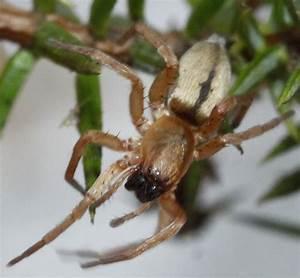
spider